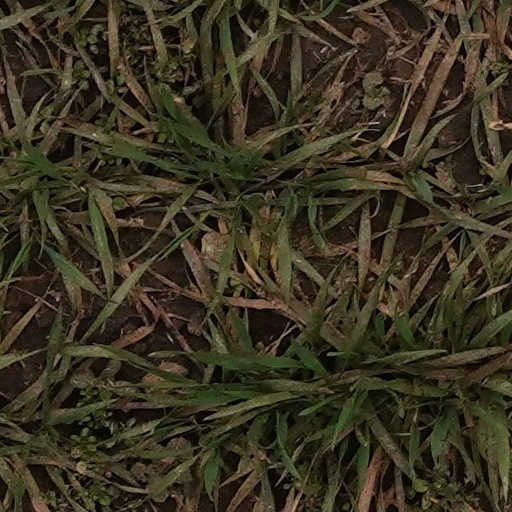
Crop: wheat